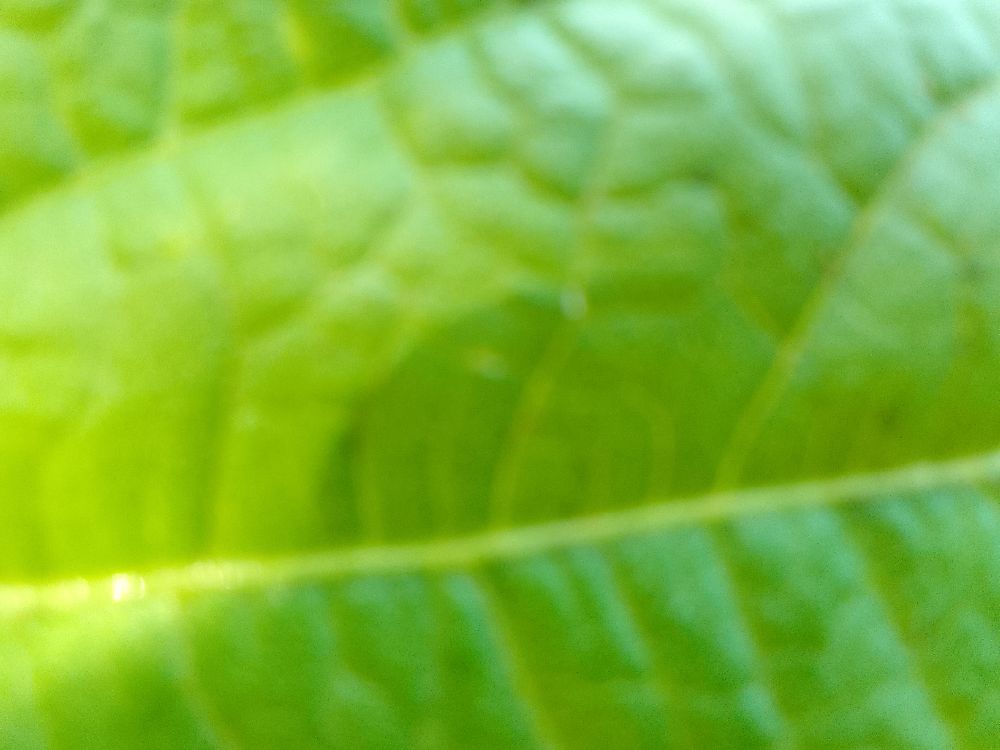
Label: healthy